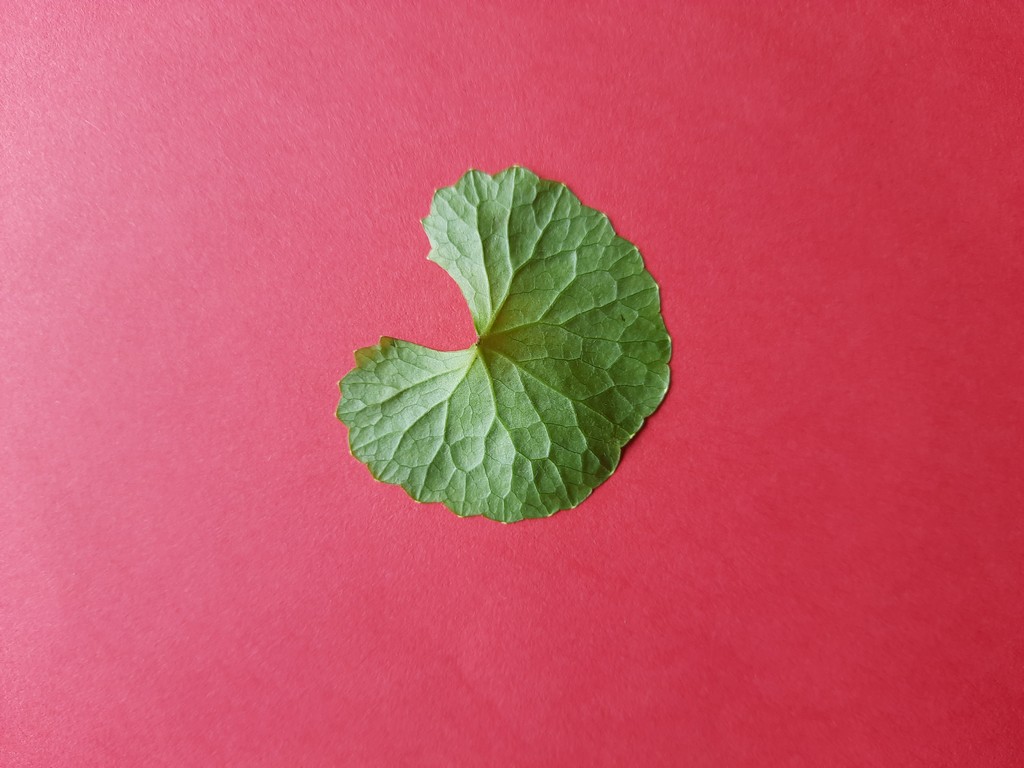
Label: Healthy